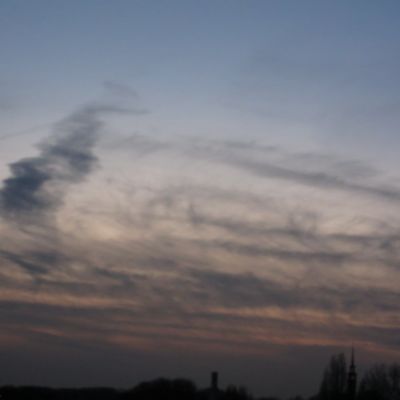
Cloud type: Contrail (Ct)